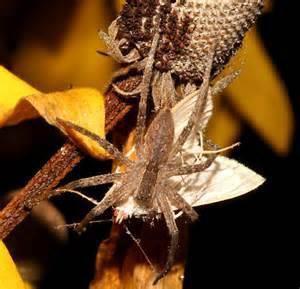
spider